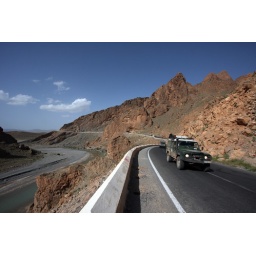
A jeep winds along a mountain road in the High Atlas in Morocco.